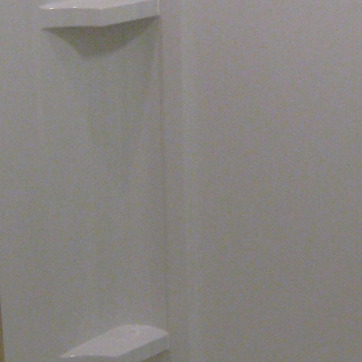
Material: ceramic